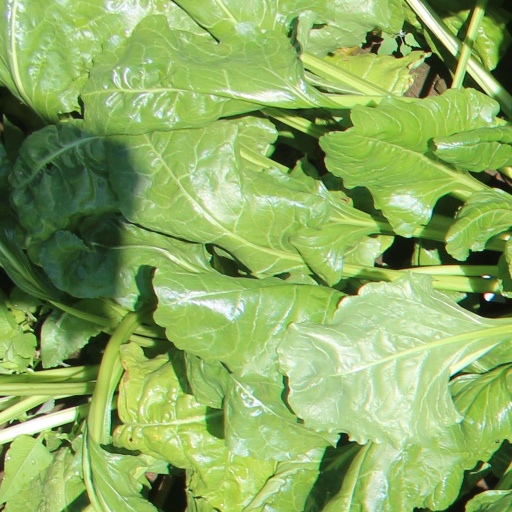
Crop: sugar beet